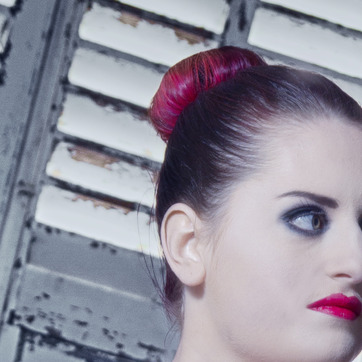
Material: hair